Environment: real
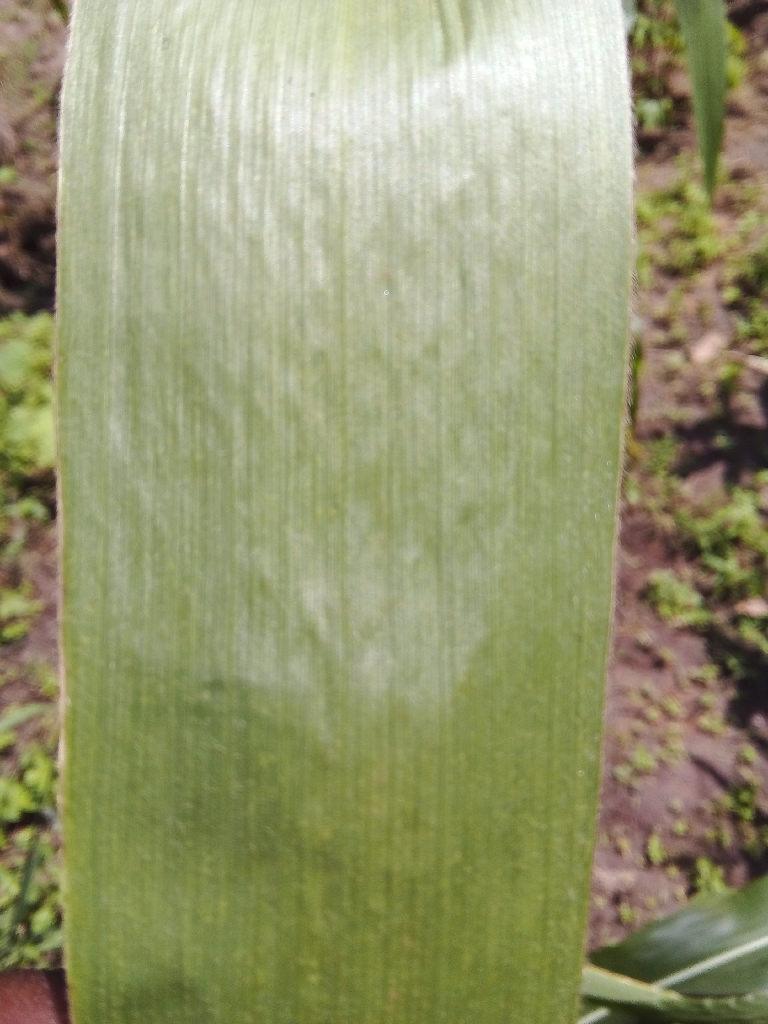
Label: healthy